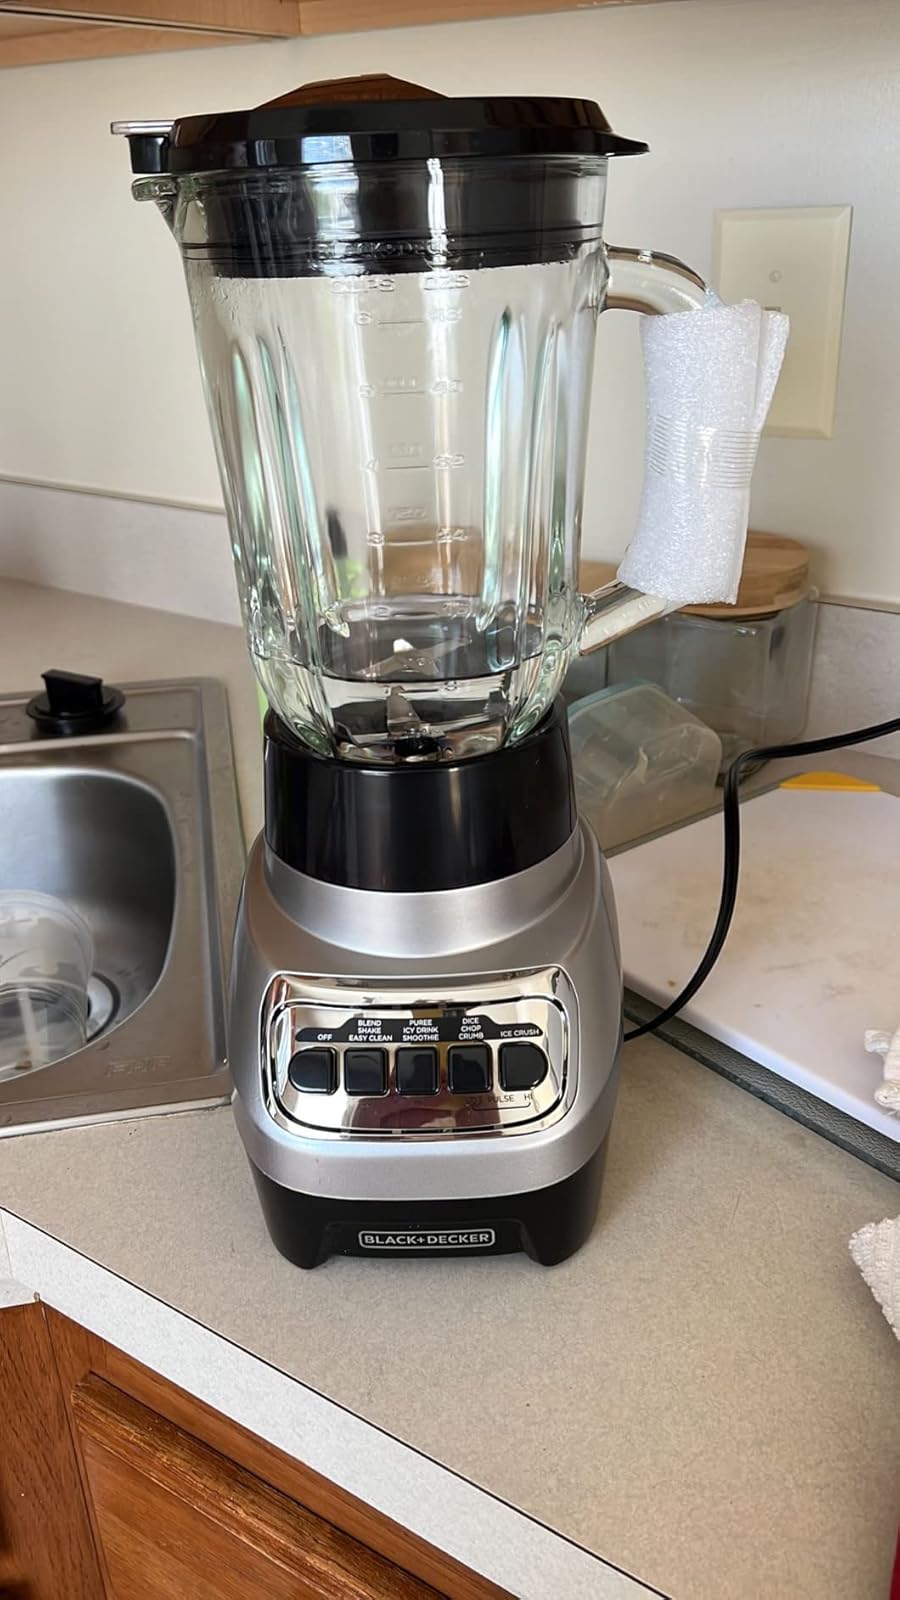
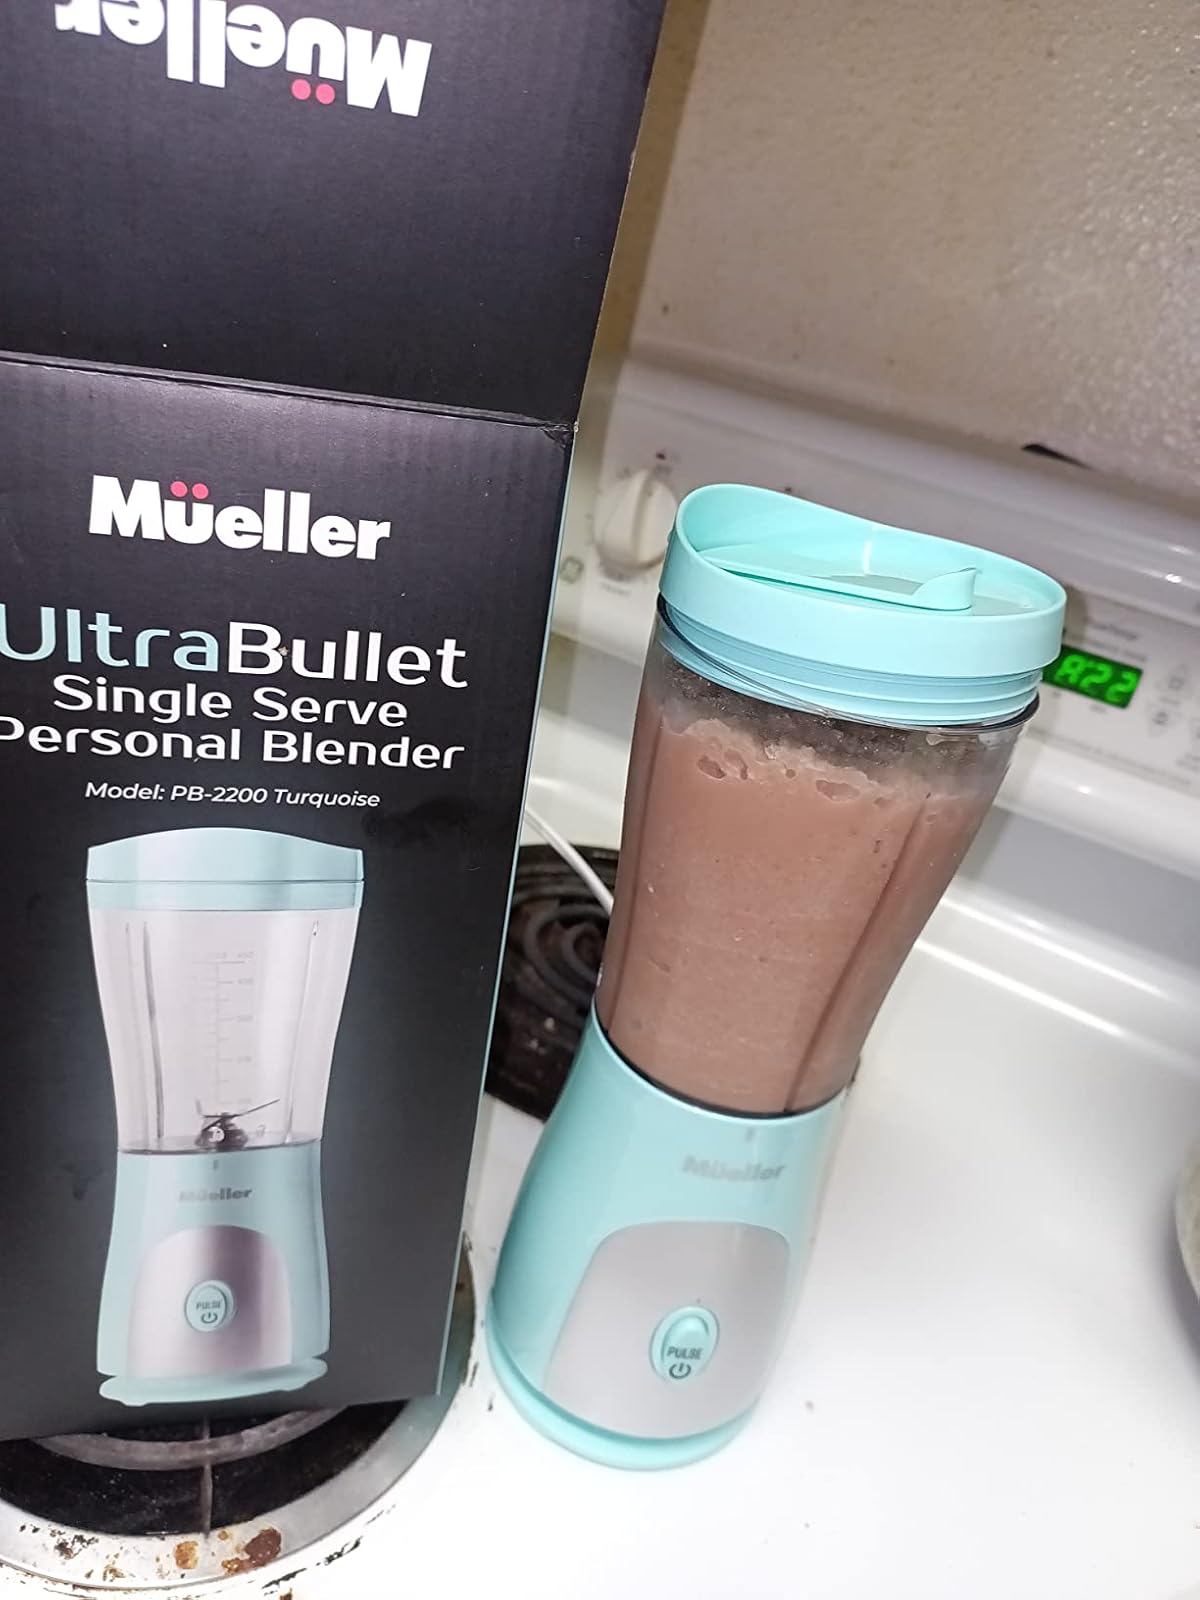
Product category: items_blender
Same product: no